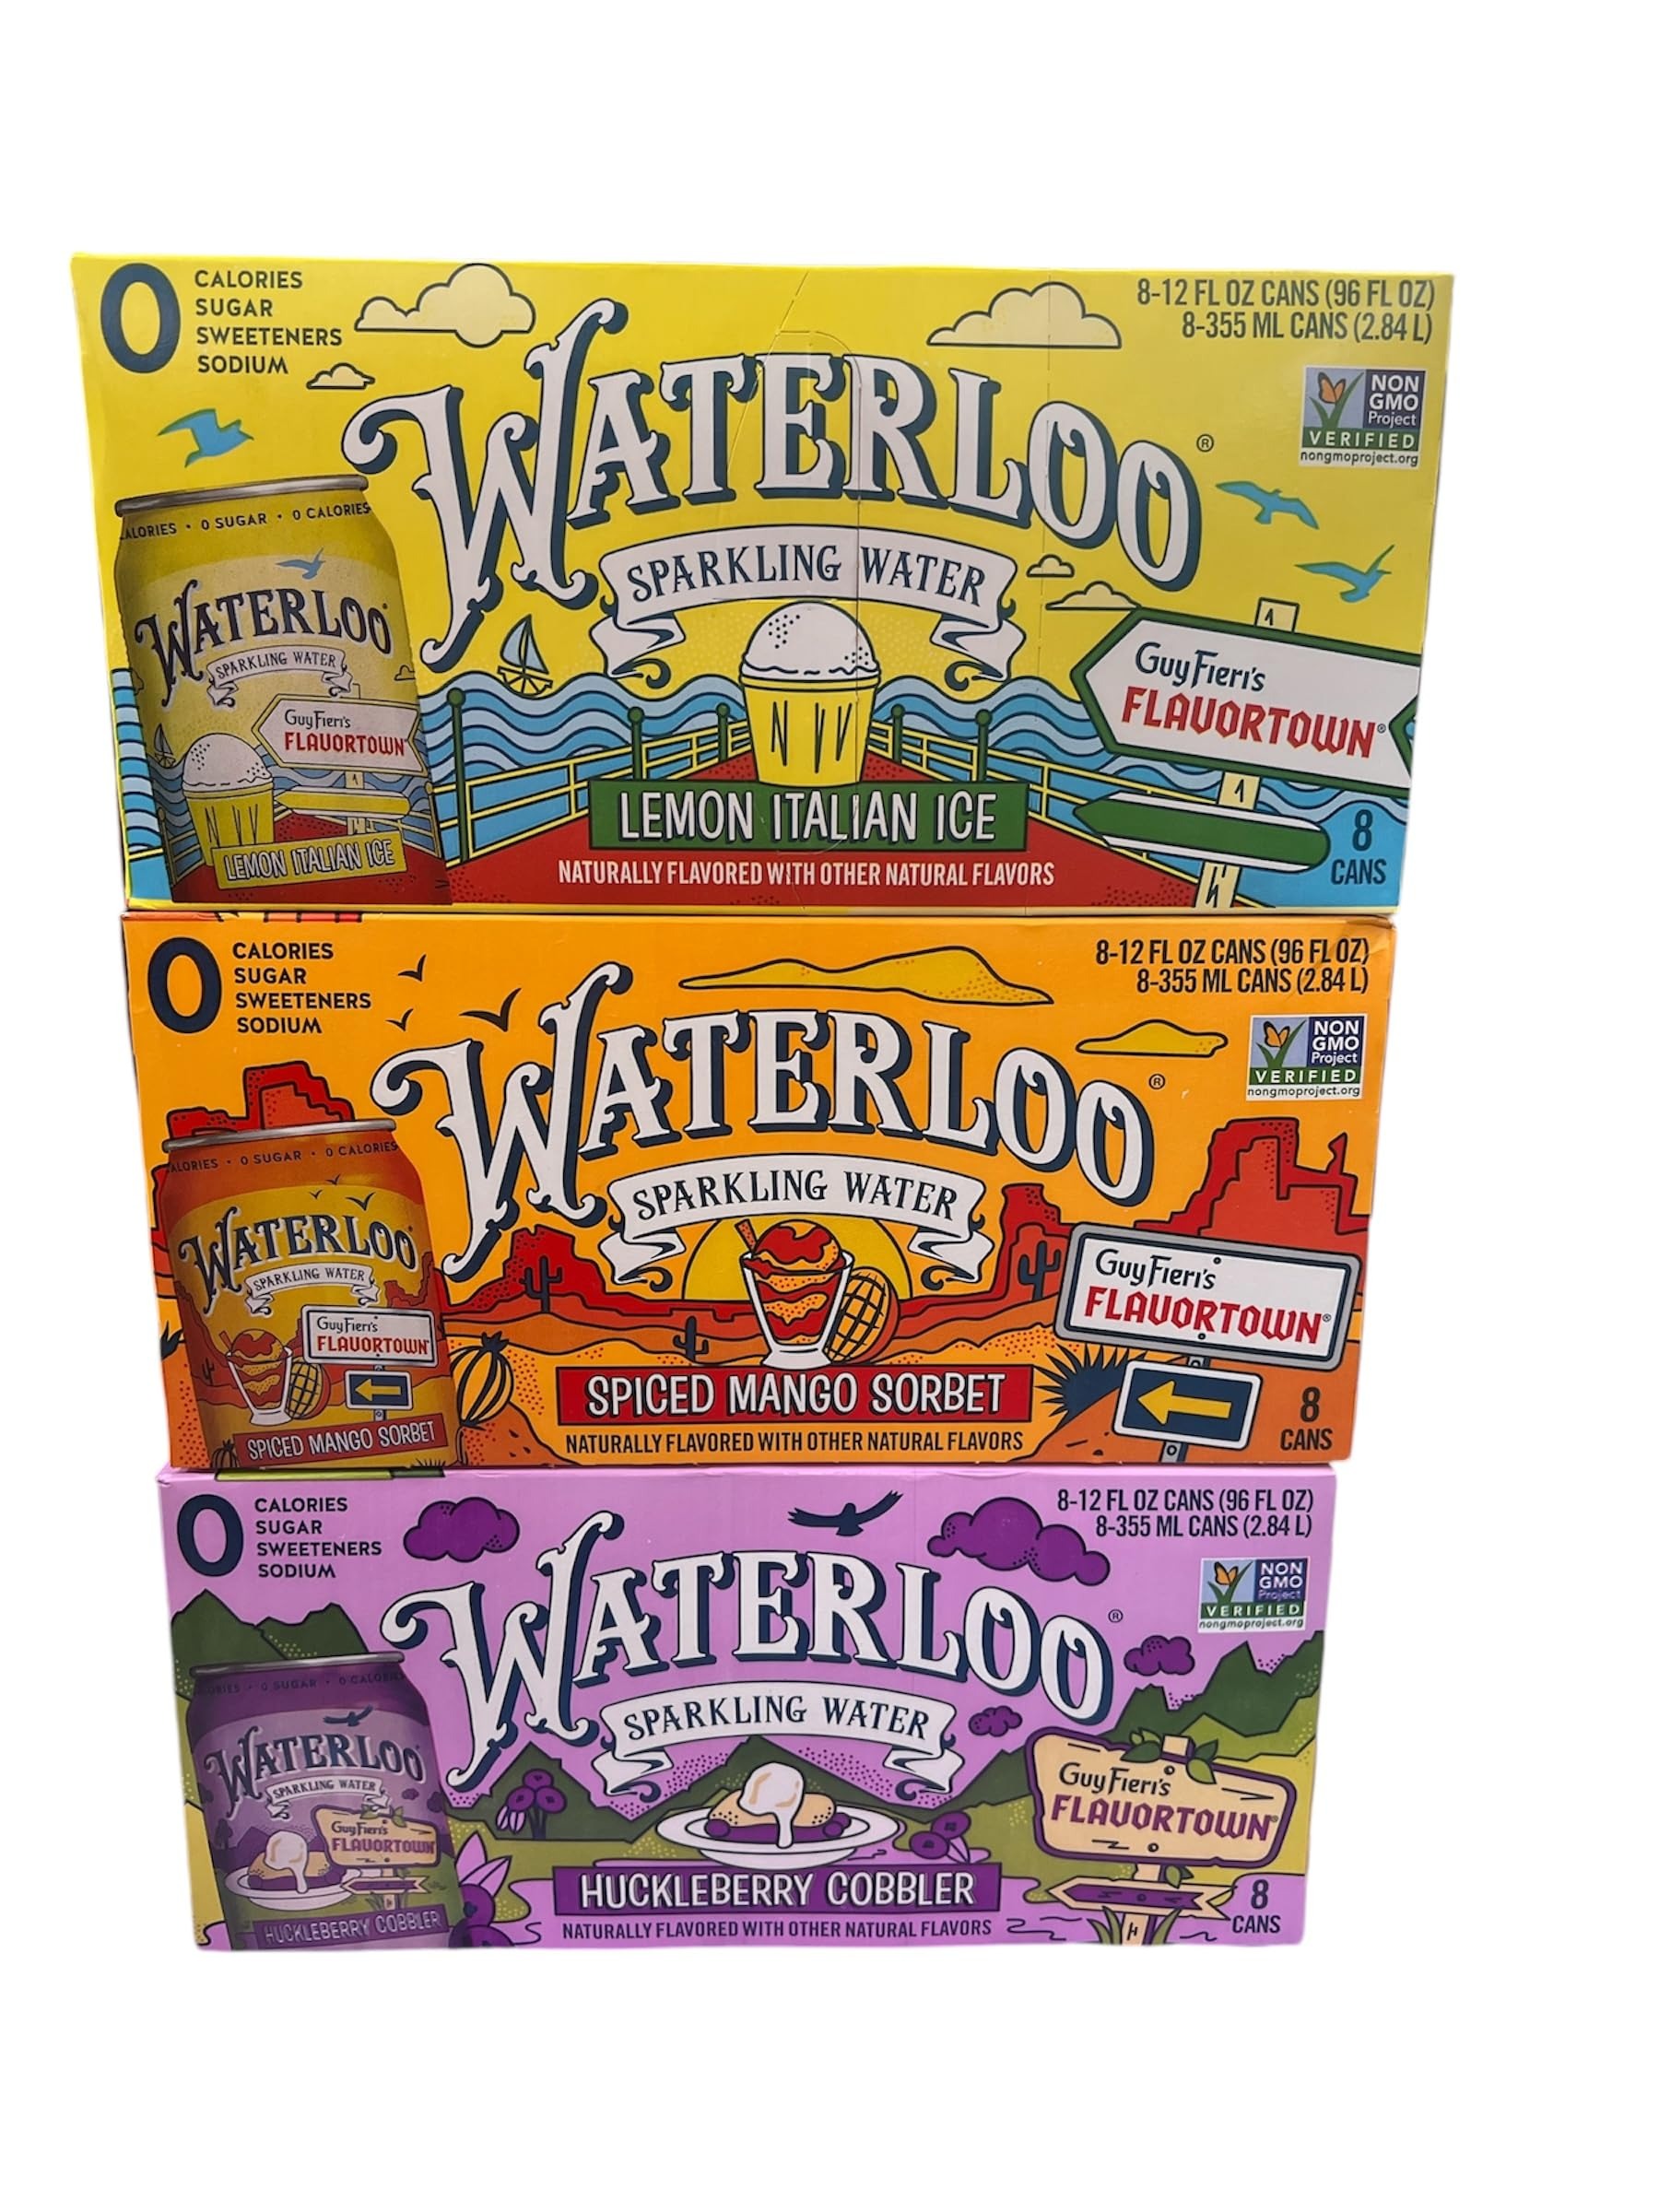
Item Name: Waterloo limited edition sparkling water, 24 pack, 12 fl oz cans : 8 lemon Italian ice, 8 spiced mango sorbet, 8 huckleberry cobbler
Bullet Point 1: Spring flavors
Bullet Point 2: Limited edition
Bullet Point 3: Each can contains 12 fl oz of sparkling water, perfect for on-the-go refreshment or everyday hydration
Bullet Point 4: NATURAL FLAVORING: All varieties are naturally flavored with other natural flavors for authentic taste without artificial ingredients NON-GMO VERIFIED: Each flavor in this variety pack is independently verified as non-GMO for quality assurance
Product Description: Waterloo sparkling water , 24 pack , 12 fl oz cans : 8 lemon Italian ice , 8 spiced mango sorbet , 8 huckleberry cobbler Spring edition VARIETY PACK: Includes 24 cans total - 8 Lemon Italian Ice, 8 Spiced Mango Sorbet, and 8 Huckleberry Cobbler flavored sparkling waters ZERO EVERYTHING: Contains zero calories, zero sugar, zero sweeteners, and zero sodium while delivering refreshing, naturally flavored sparkling water CONVENIENT SIZE: Each can contains 12 fl oz of sparkling water, perfect for on-the-go refreshment or everyday hydration NATURAL FLAVORING: All varieties are naturally flavored with other natural flavors for authentic taste without artificial ingredients NON-GMO VERIFIED: Each flavor in this variety pack is independently verified as non-GMO for quality assurance
Value: 288.0
Unit: Fl Oz

Price: 49.99